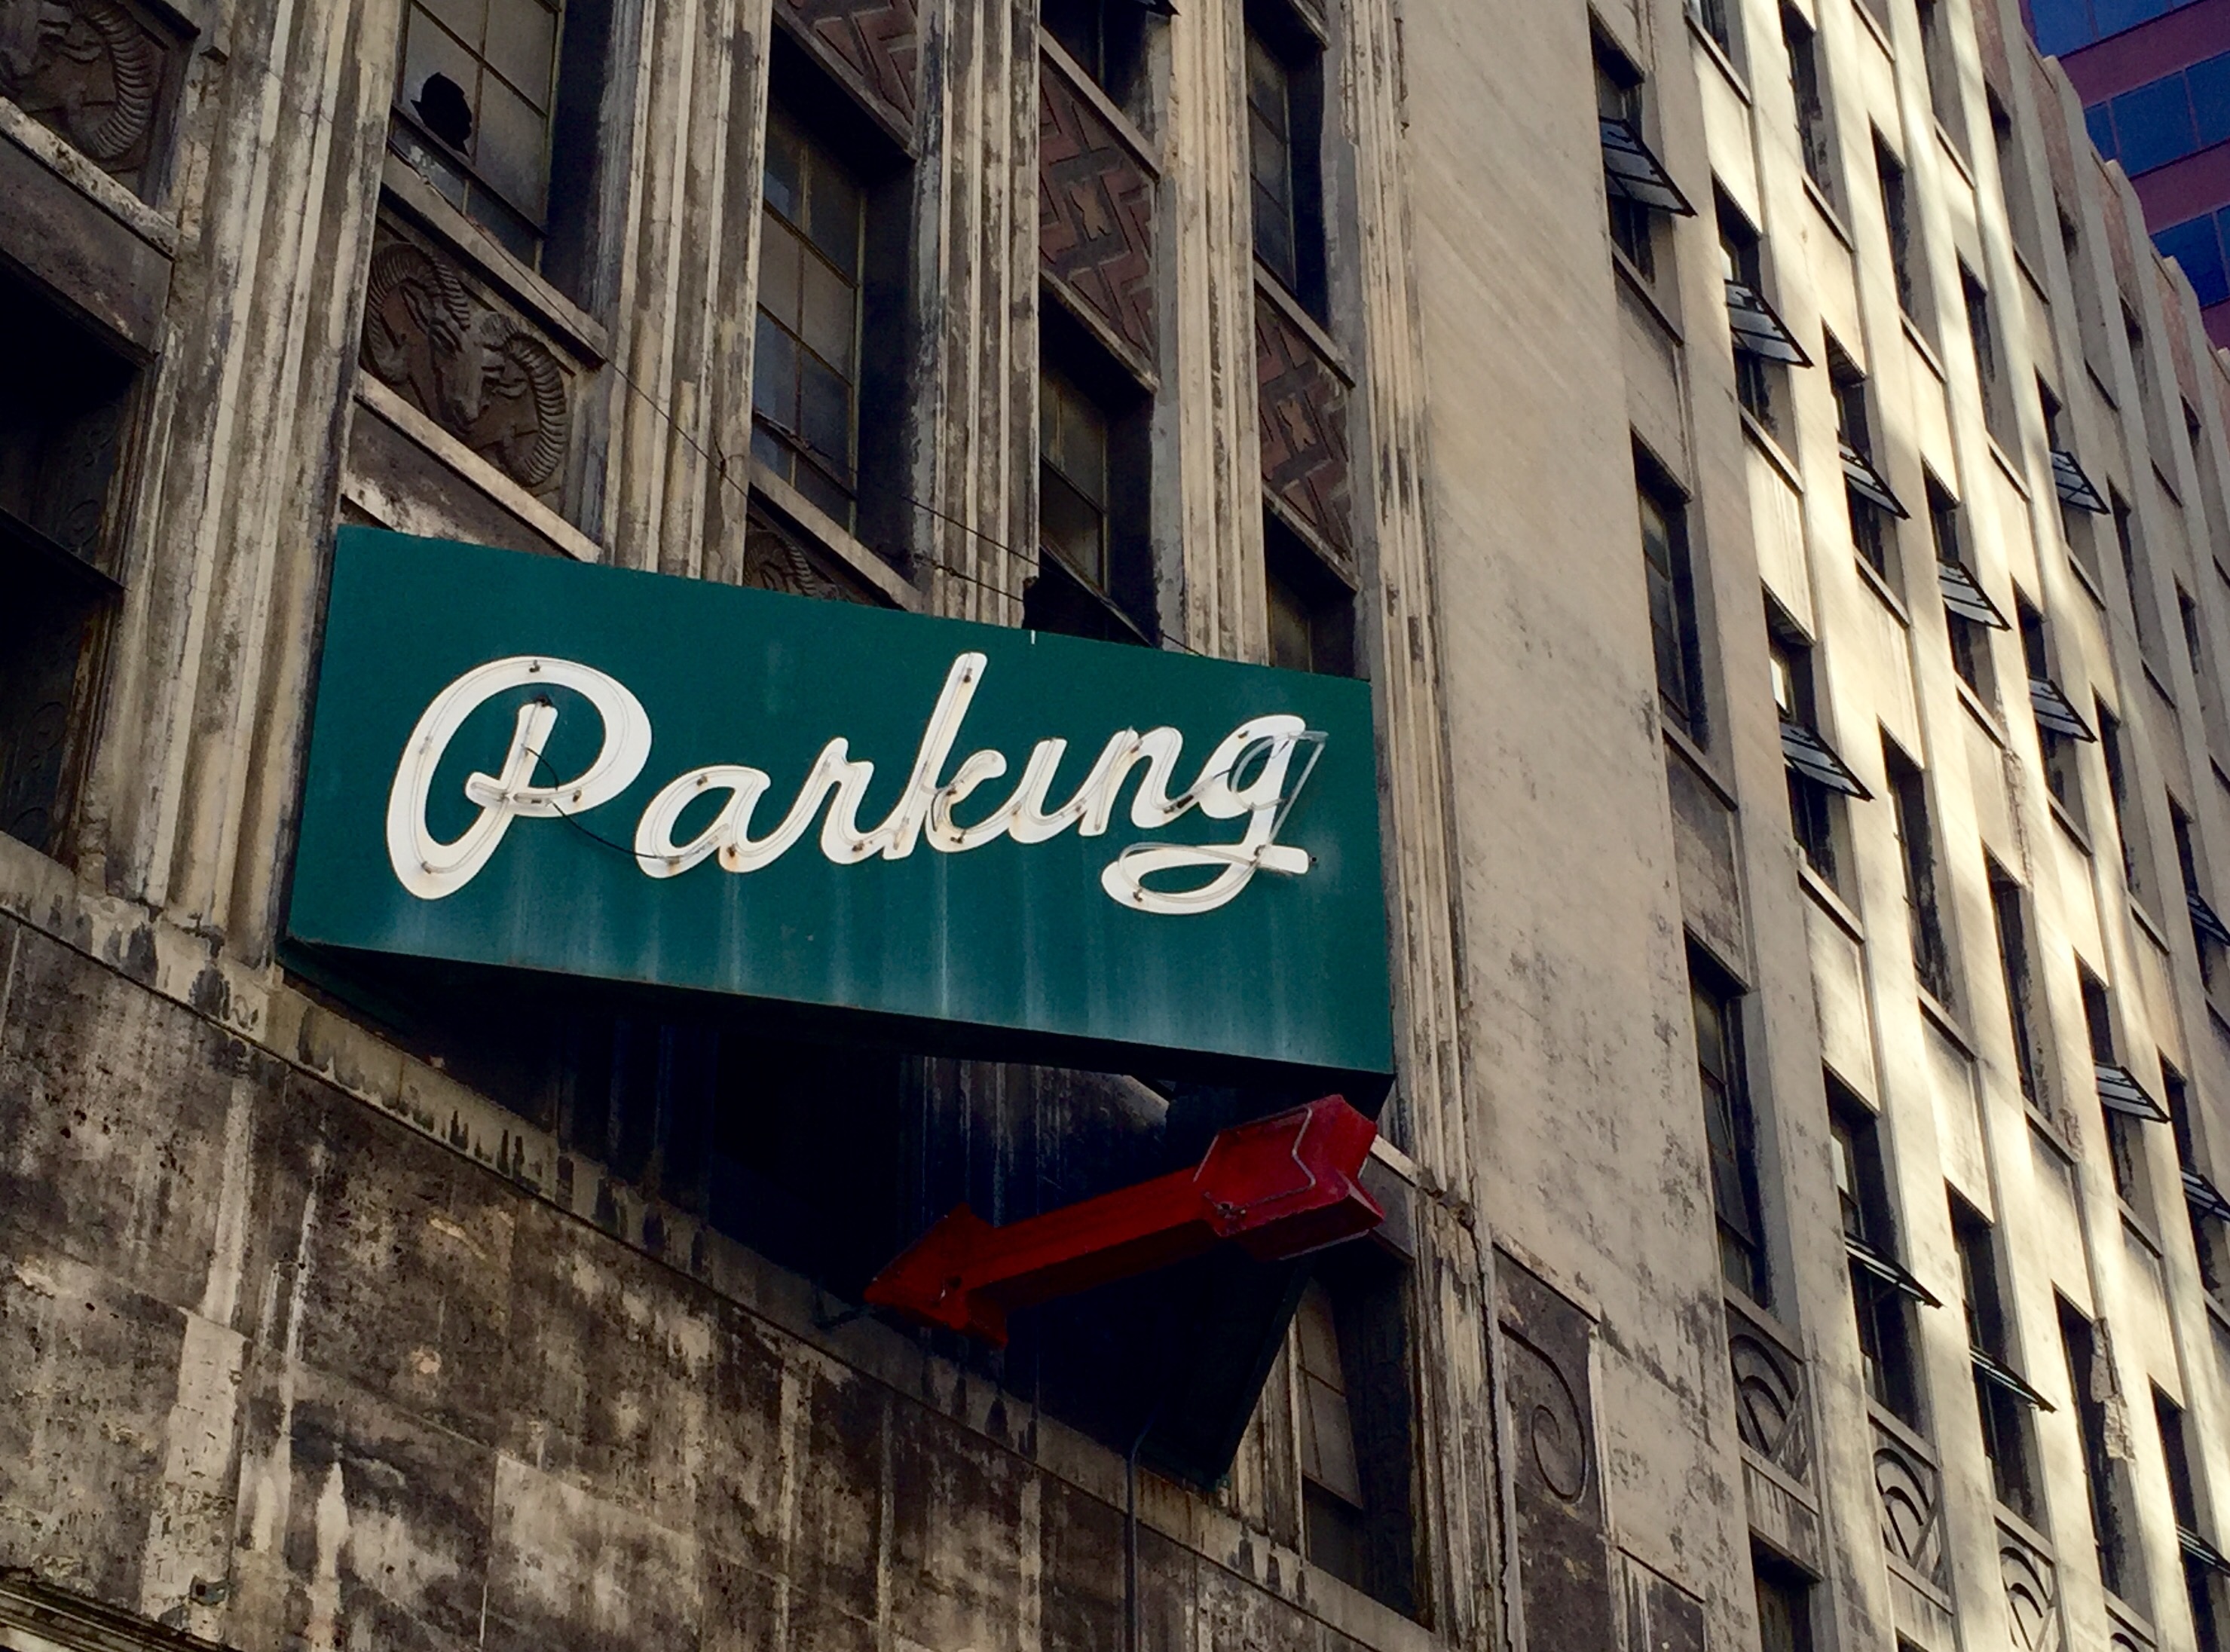
road, street, advertising, downtown, sign, color, street sign, signage, urban area